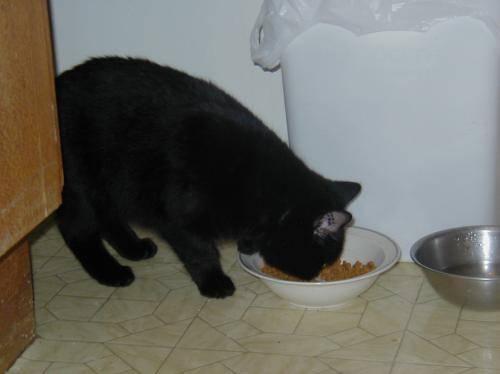
cat